Wielkopolska National Park

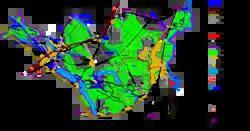
Map of the National Park

Among most precious monuments there are: a wooden church in Łódź (17th century), churches in Komorniki, Puszczykowo, Stęszew and Wiry. At Szreniawa and at Trzebaw there are 19th-century manor houses. Interesting relic are ruins of a castle built in 1827 by Tytus Działyński on the Zamkowa Island on Góreckie Lake.